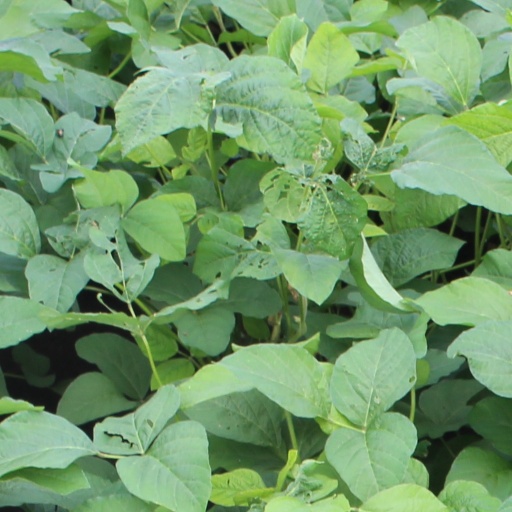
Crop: soybean